Michael Francis Howley

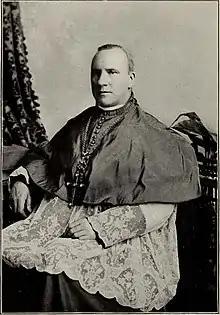

Michael Francis Howley (September 25, 1843 – October 15, 1914) was a Roman Catholic priest. He was Bishop of St. John’s, Newfoundland from 1895 until 1904, when he was elevated to Archbishop of St. John’s, Newfoundland, a post he held until his death in 1914.